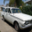
Label: automobile